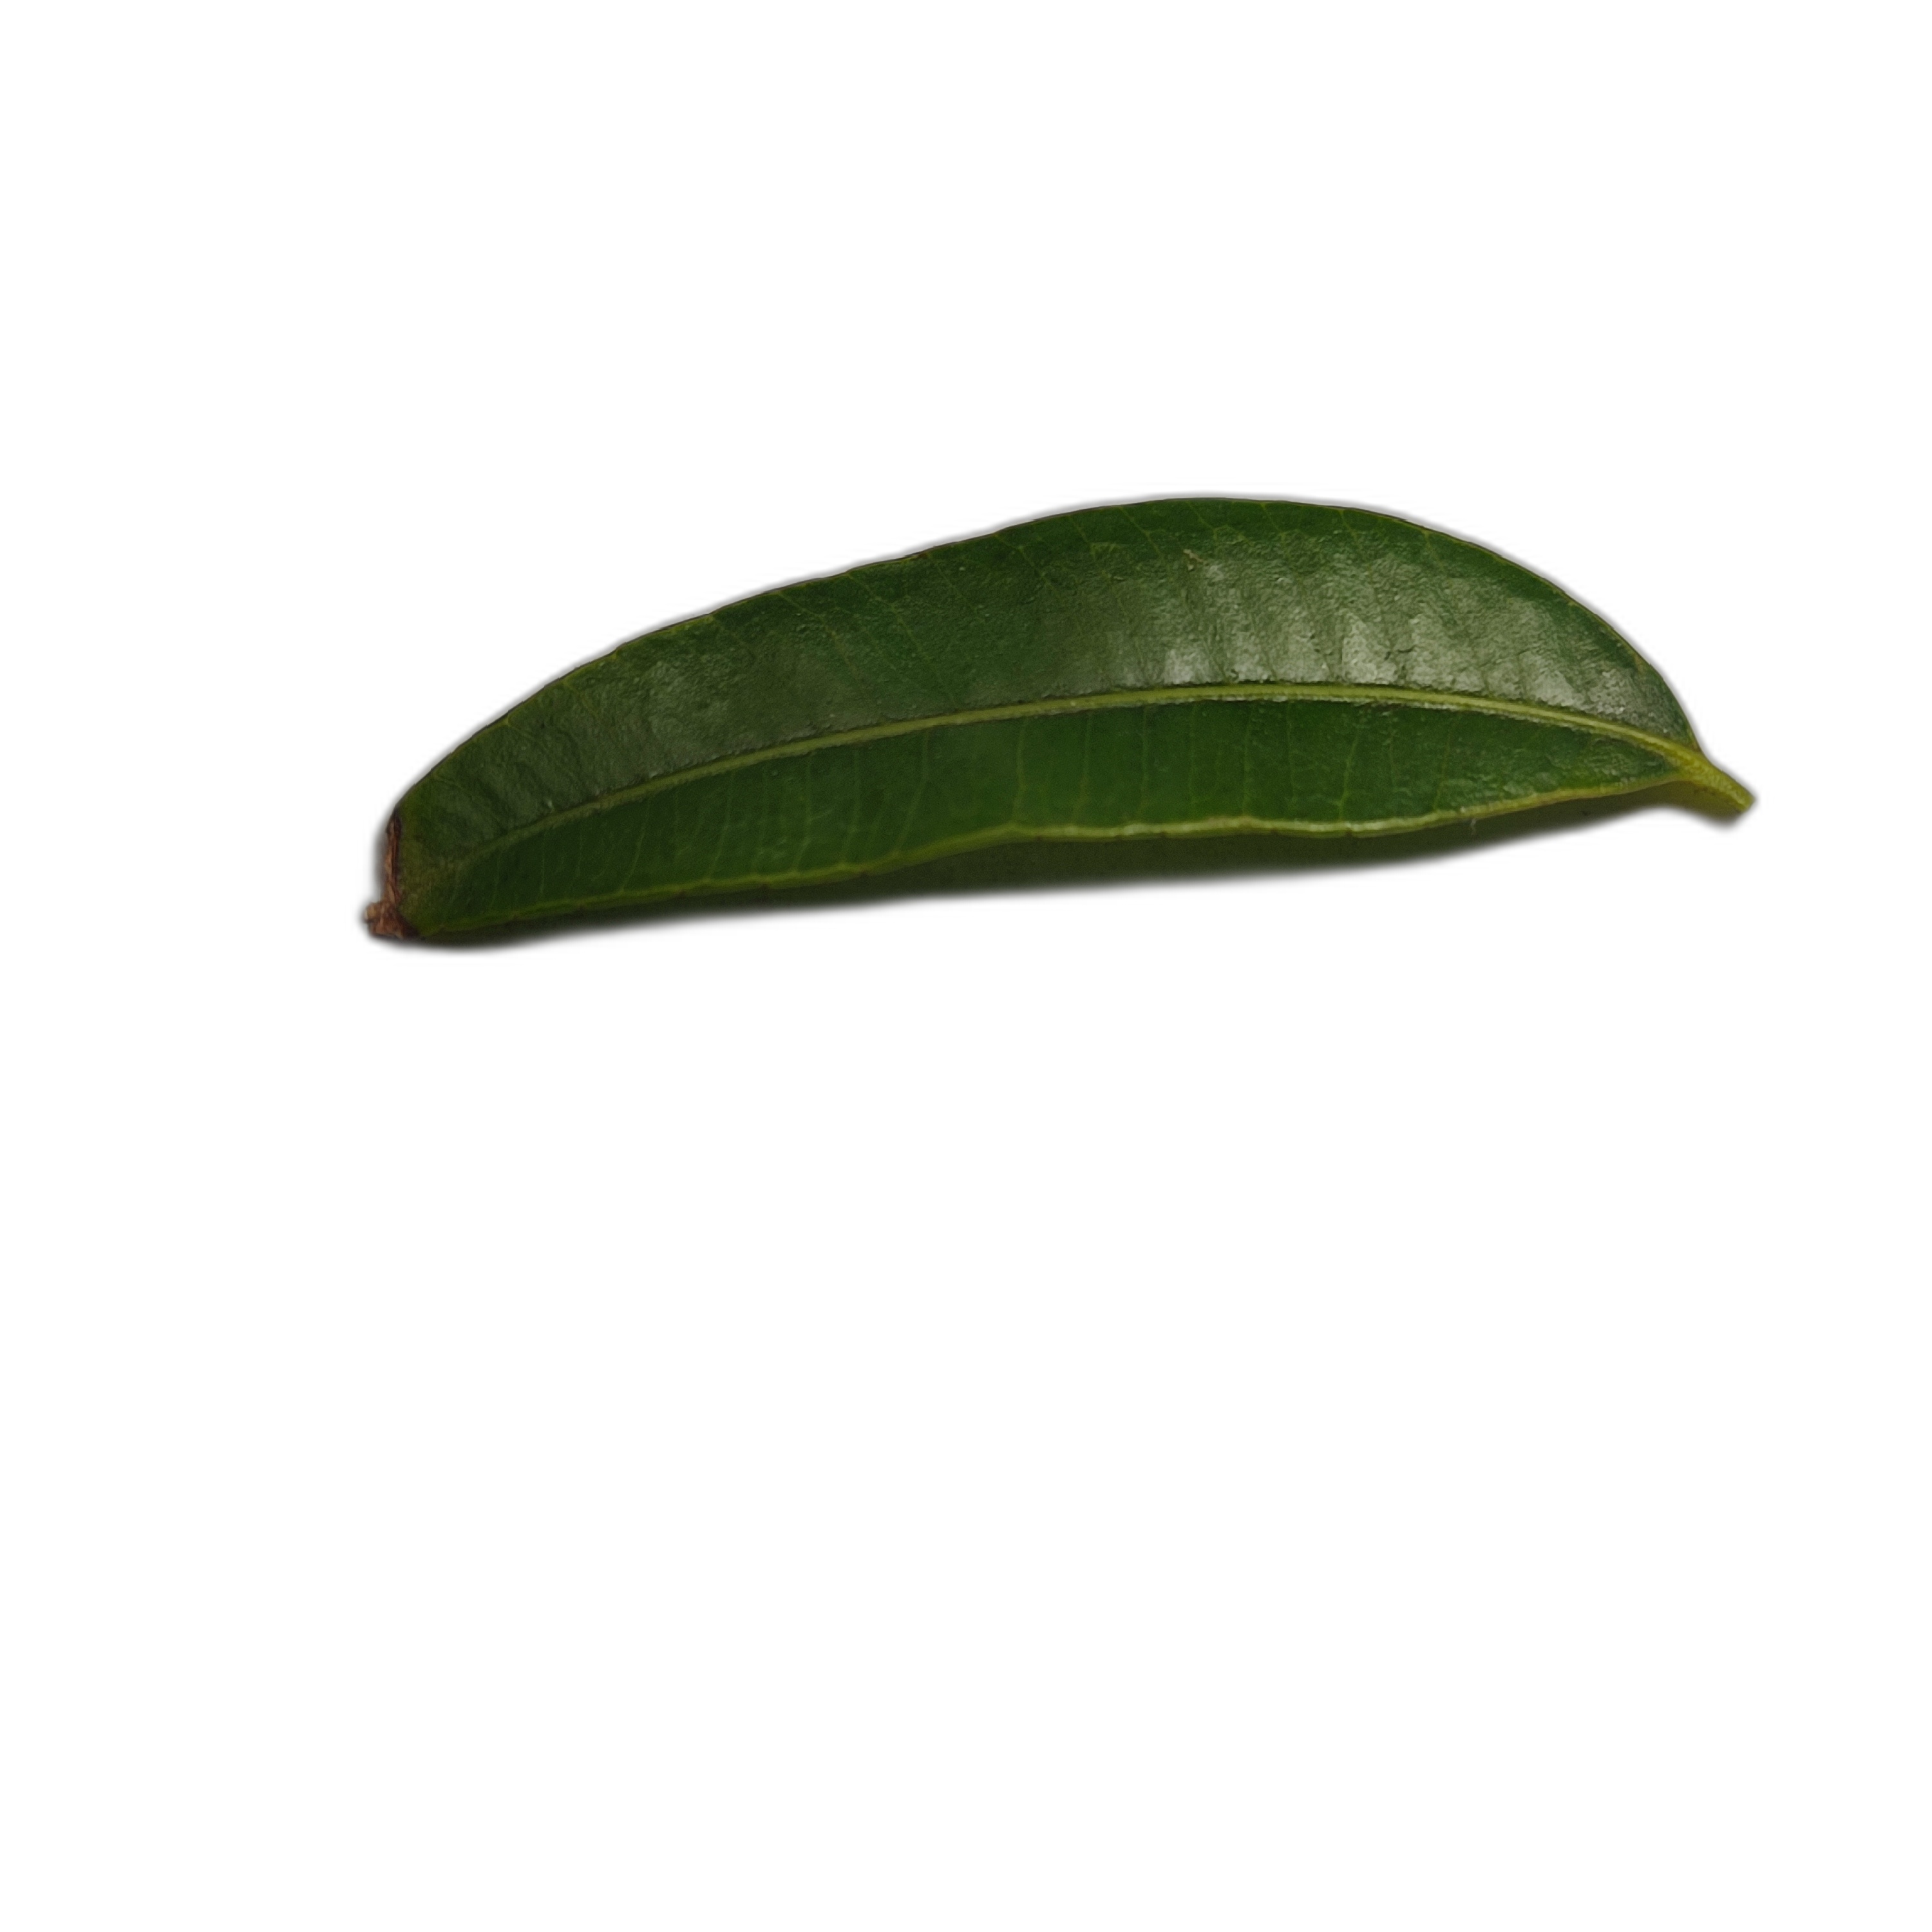
Label: healthy